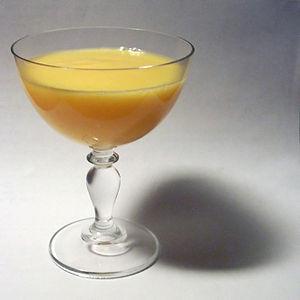
Le rompope est une liqueur mexicaine préparée à partir de jaune d'œufs de poule, vanille, cannelle, amande moulue, lait de vache, sucre et alcool. La tradition considère ce produit comme issu des couvents de la région de Puebla.
La cuisine néerlandaise est particulièrement inspirée par le passé agricole des Pays-Bas. Bien que la cuisine varie selon les régions avec des produits spécifiques, il existe un certain nombre de plats et ingrédients typiquement néerlandais. Les plats et repas néerlandais sont souvent nutritifs et copieux car ils sont adaptés au travail qui fut essentiellement physique dans le passé aux Pays-Bas. Le pays est réputé pour ses nombreuses variétés de fromages. La cuisine néerlandaise accorde une place importante aux légumes par rapport à la viande comme dans la plupart des cuisines d'Europe du Nord.